Seoul Metropolitan Police Agency

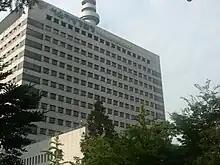
Seoul Metropolitan Police Agency Building

The Seoul Metropolitan Police Agency (SMPA) is the primary police force for the South Korean capital city of Seoul. The agency is not an independent police force in of itself, but is one of 16 provincial sub-divisions of the National Police Agency. The SMPA is headquartered along with the National Police Headquarters in Seoul itself. While modern police agencies of Seoul can trace their history back to 1945 with the creation of a Korean police force, the modern-day Metropolitan Police Agency in Seoul came into being on August 1, 1991 and currently polices over 10 million inhabitants.